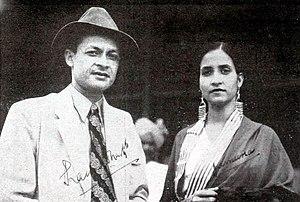
P.C. Barua et Jamuna
Pramathesh Chandra Barua dit P.C. Barua, né en octobre 1903 et mort le 29 novembre 1951, est un acteur, réalisateur, scénariste et producteur de cinéma indien.